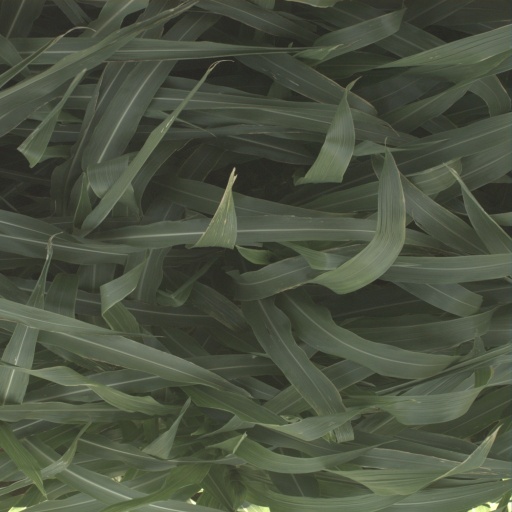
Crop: sorghum